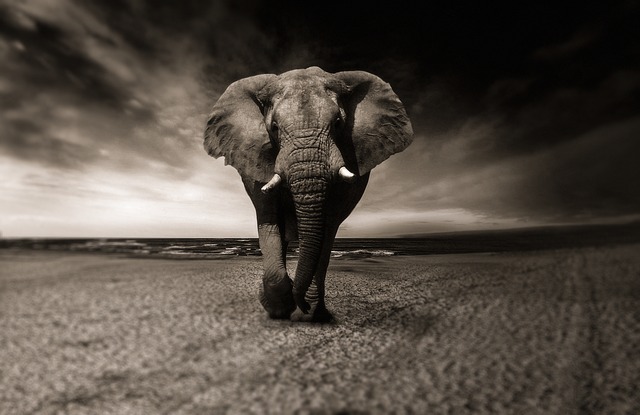
Label: elephant